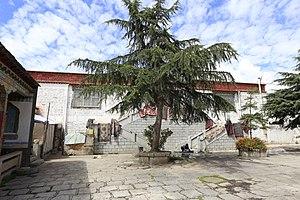
Mentsikhang, également appelé autrefois Institut de médecine et d'astrologie tibétaine de Lhassa (chinois : 拉萨藏医星算学院), est un établissement fondé en 1916, sous le règne de Thubten Gyatso, 13ᵉ dalaï-lama, à Lhassa au Tibet.
L'Institut de médecine et d'astrologie tibétaine, ou Men-Tsee-Khang est une école de médecine spécialisée en médecine traditionnelle tibétaine et en astrologie tibétaine fondé en 1916 par Thubten Gyatso, le 13ᵉ dalaï-lama à Lhassa au Tibet.